Elizabeth Henstridge

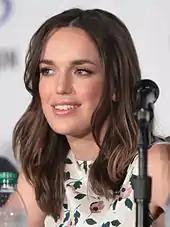
Henstridge in 2016

For her role in "Agents of S.H.I.E.L.D.", she gained further recognition and acclaim from critics. In 2015, Henstridge received positive reviews for her performance in "4,722 Hours", the fifth episode of the third season of "Agents of S.H.I.E.L.D." In contrast to the ensemble nature of the series, the episode contained none of the main cast (except Iain De Caestecker) and was centered around Henstridge's character. The episode's positive critical response focused praise on the bottle episode nature and Henstridge's performance. It was later named one of the best television episodes of 2015 by "The Atlantic".